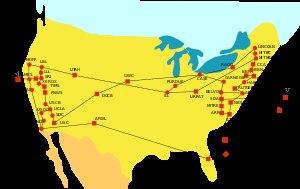
ARPANET ou Arpanet est le premier réseau à transfert de paquets développé aux États-Unis par la DARPA. Le projet fut lancé en 1966, mais ARPANET ne vit le jour qu'en 1969. Sa première démonstration officielle date d'octobre 1972.